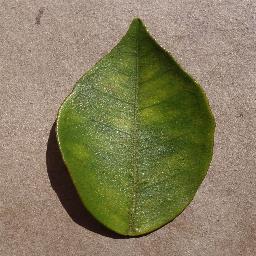
Label: Orange___Haunglongbing_(Citrus_greening)